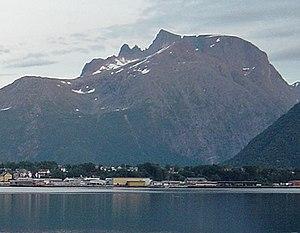
Un troll est un être de la mythologie nordique, incarnant les forces naturelles ou la magie, caractérisé principalement par son opposition aux hommes et aux dieux. Ce troll est souvent assimilé aux Jötunns, les « Géants » de cette mythologie.